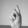
ASL letter: K